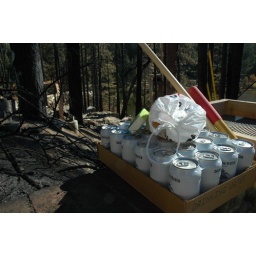
items left at lake arrowhead home after the grass valley fire in Oct., 2007